Shaken but Not Stirred

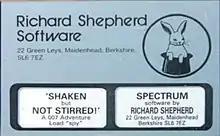

Shaken but Not Stirred is a 1982 text adventure developed and published by Richard Shepherd Software, and released in the United Kingdom for the ZX Spectrum. The game is based on the fictional spy character of James Bond.